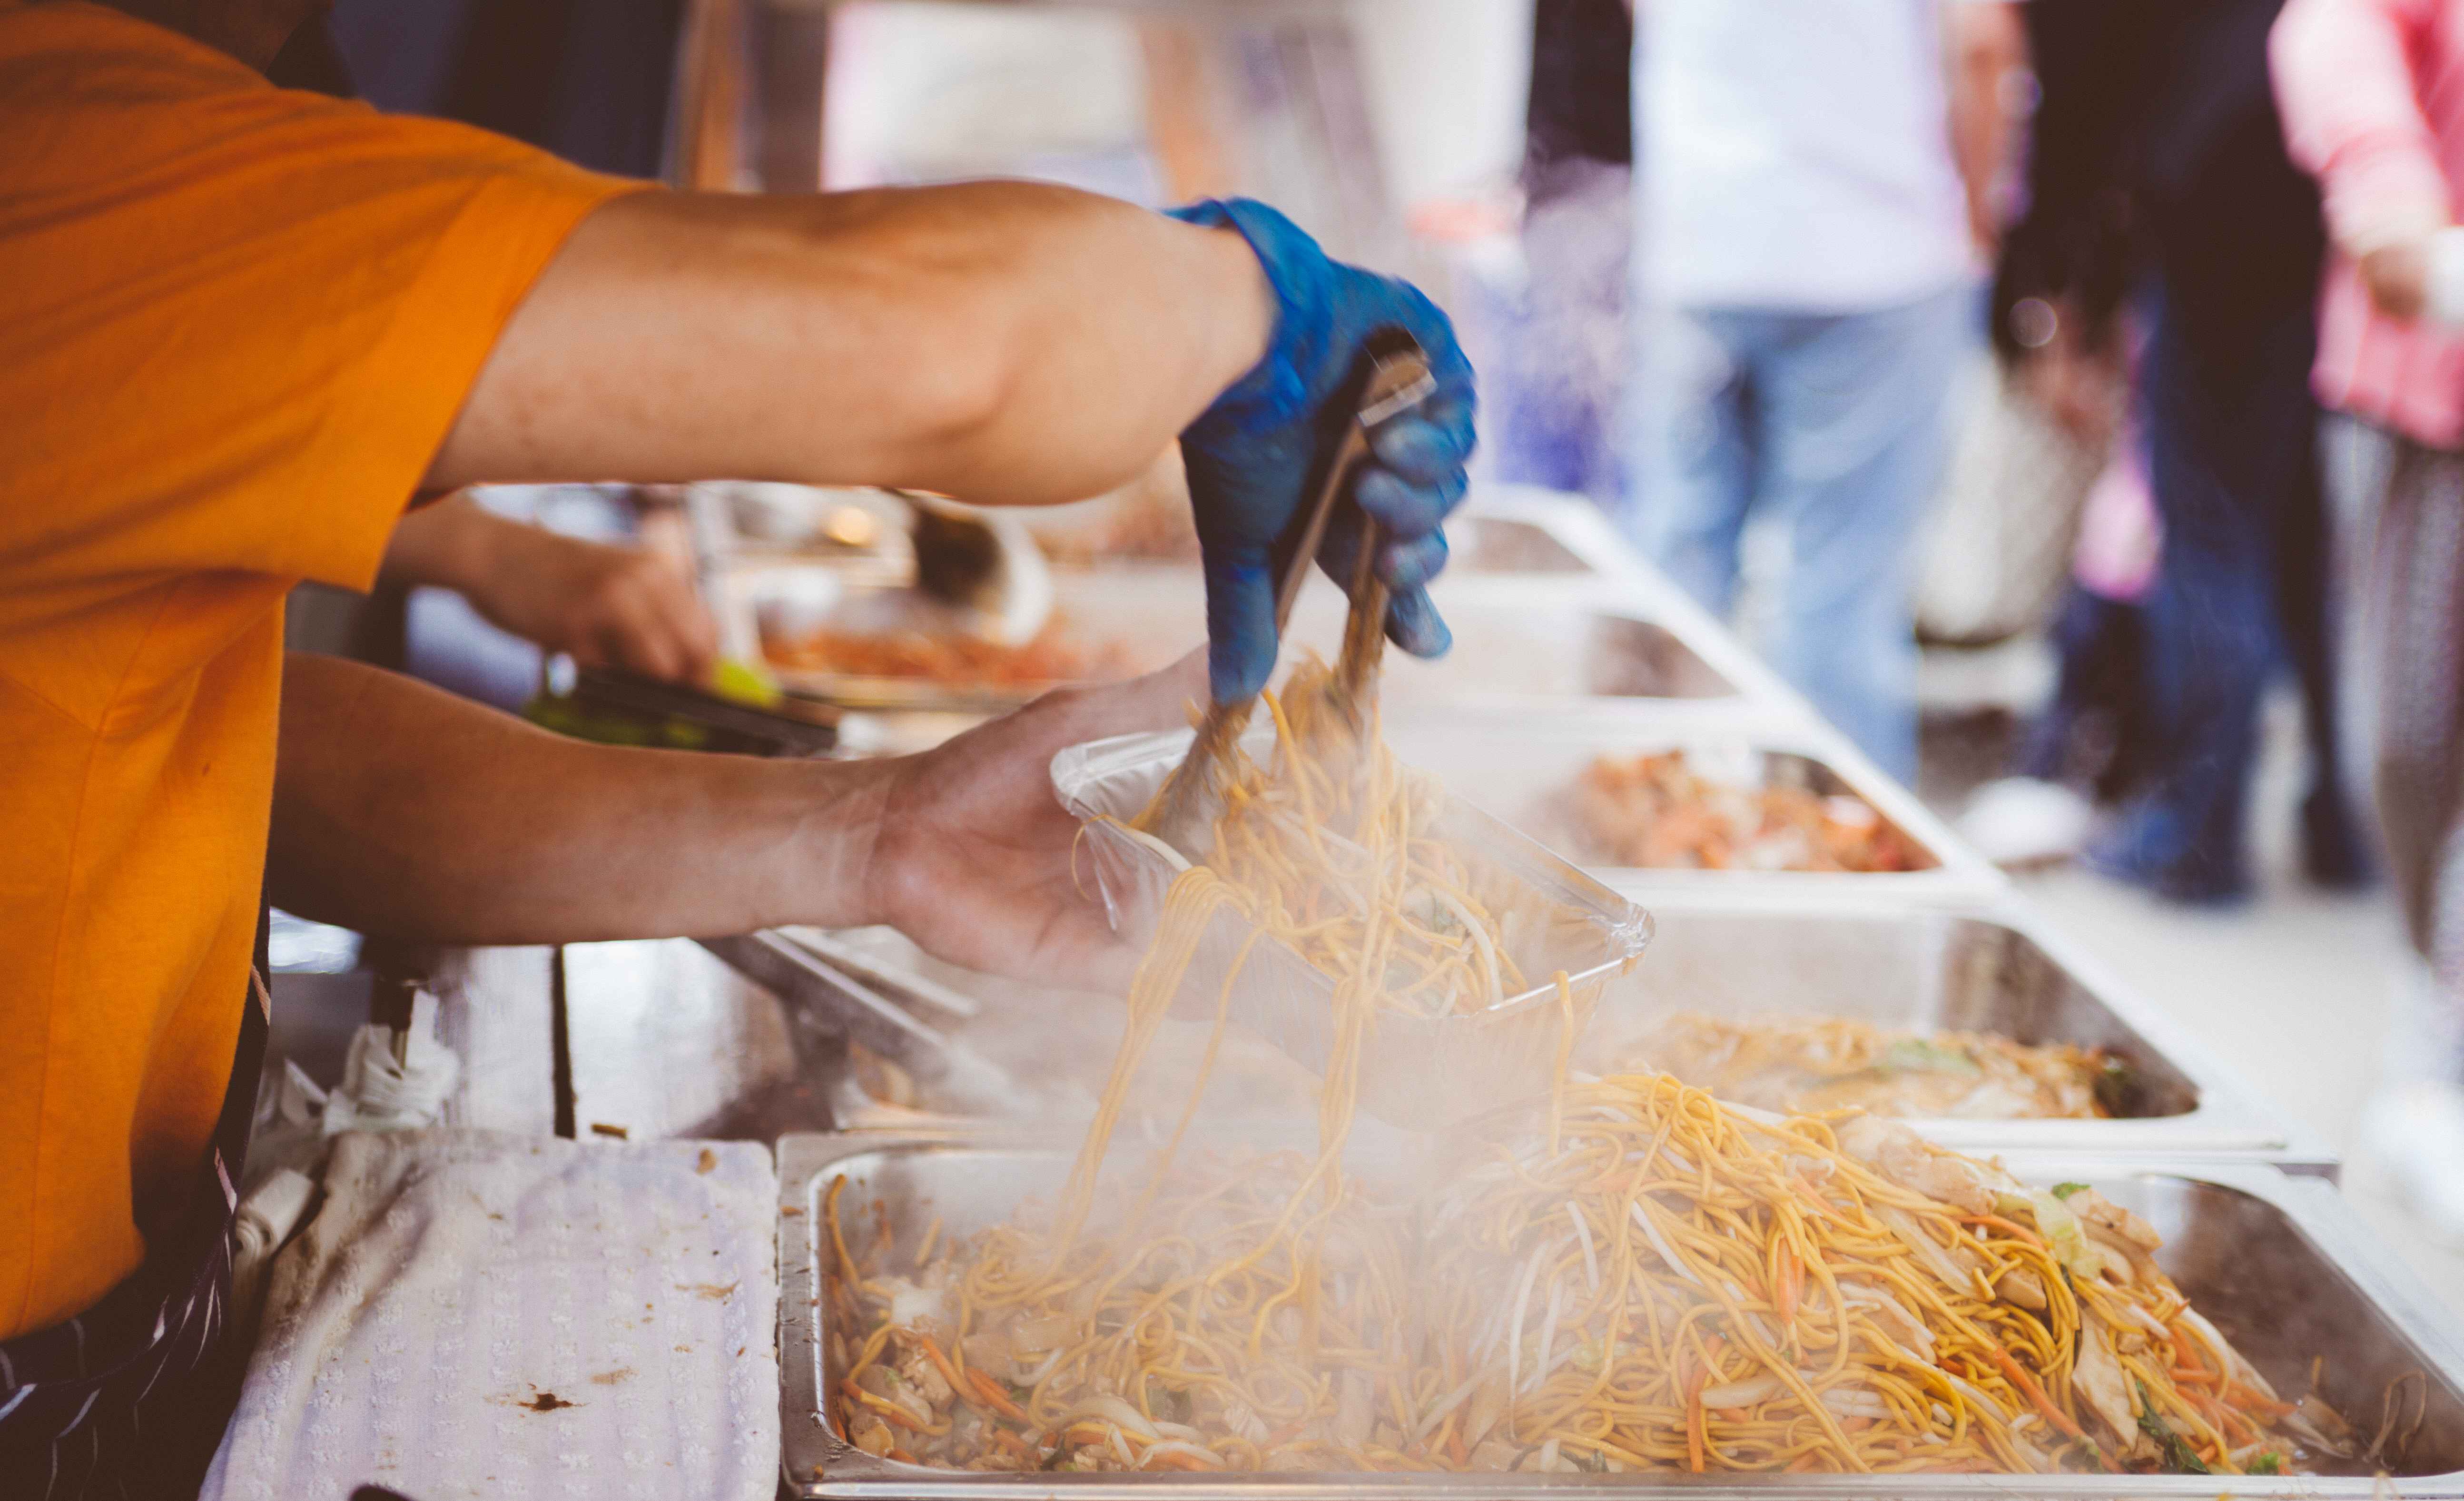
man, people, restaurant, crowd, dish, meal, food, cooking, market, cuisine, noodles, hot, street food, sense